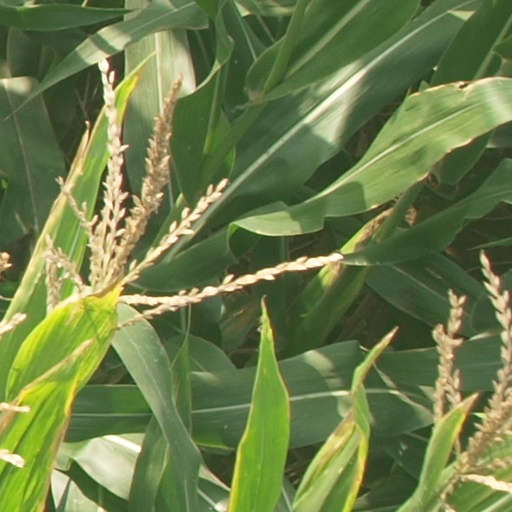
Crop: maize; corn